Azerbaijan–NATO relations

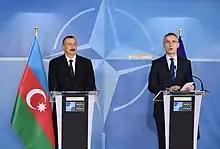
Azerbaijani President Ilham Aliyev and NATO Secretary General Jens Stoltenberg at a press conference

The military contingent of Azerbaijan composed of 151 personnel (120 soldiers, 16 warrant officers, 15 officers) took part in the peacekeeping mission within the International Coalition Forces of Iraq from 15 August 2003 until 7 December 2008. Azerbaijani group was assigned to provide security of water reservoir and hydroelectric power station situated in Haditha. Azerbaijan pulled out its forces from Iraq on 7 December 2008, due to the withdrawal of Coalition Forces.